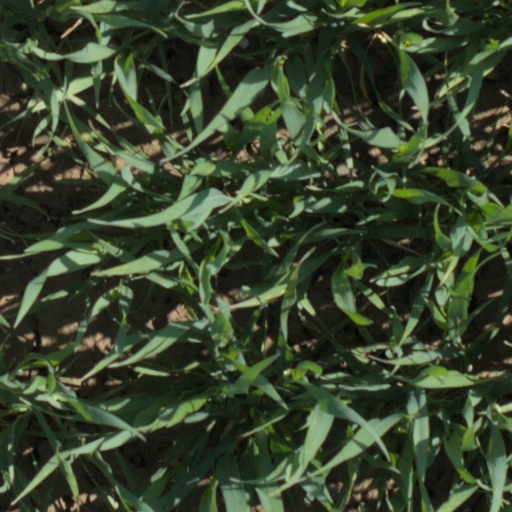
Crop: wheat